Schurre

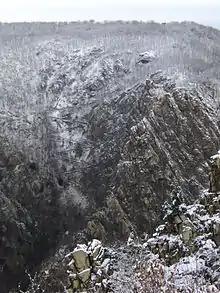
The Schurre today

The Schurre (pronounced "shoorer") is a stone run in the Bode Gorge in the Lower Harz near Thale in Saxony-Anhalt, Germany. The stone run is slowly slipping downhill, the sliding of its boulders being audible especially during periods of heavy rain.